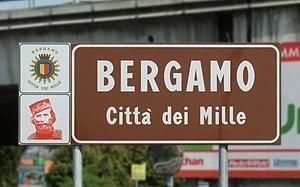
Bergame est une ville italienne, d'environ 122 000 habitants, capitale de la province du même nom, située en Lombardie, région de la plaine du Pô, à environ 50 km au nord-est de Milan.